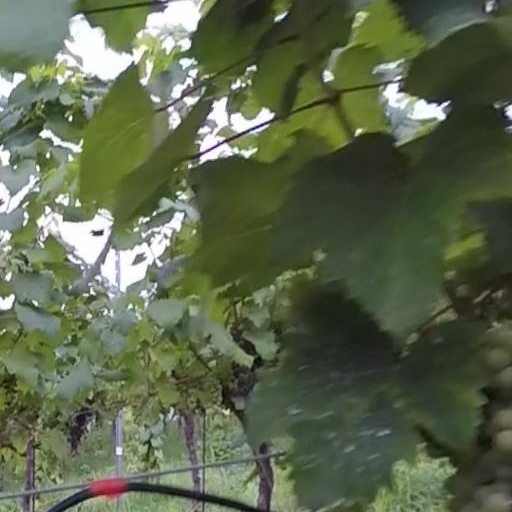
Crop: grape